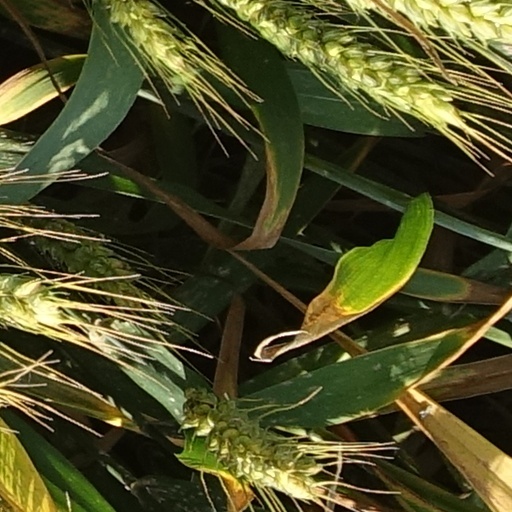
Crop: wheat